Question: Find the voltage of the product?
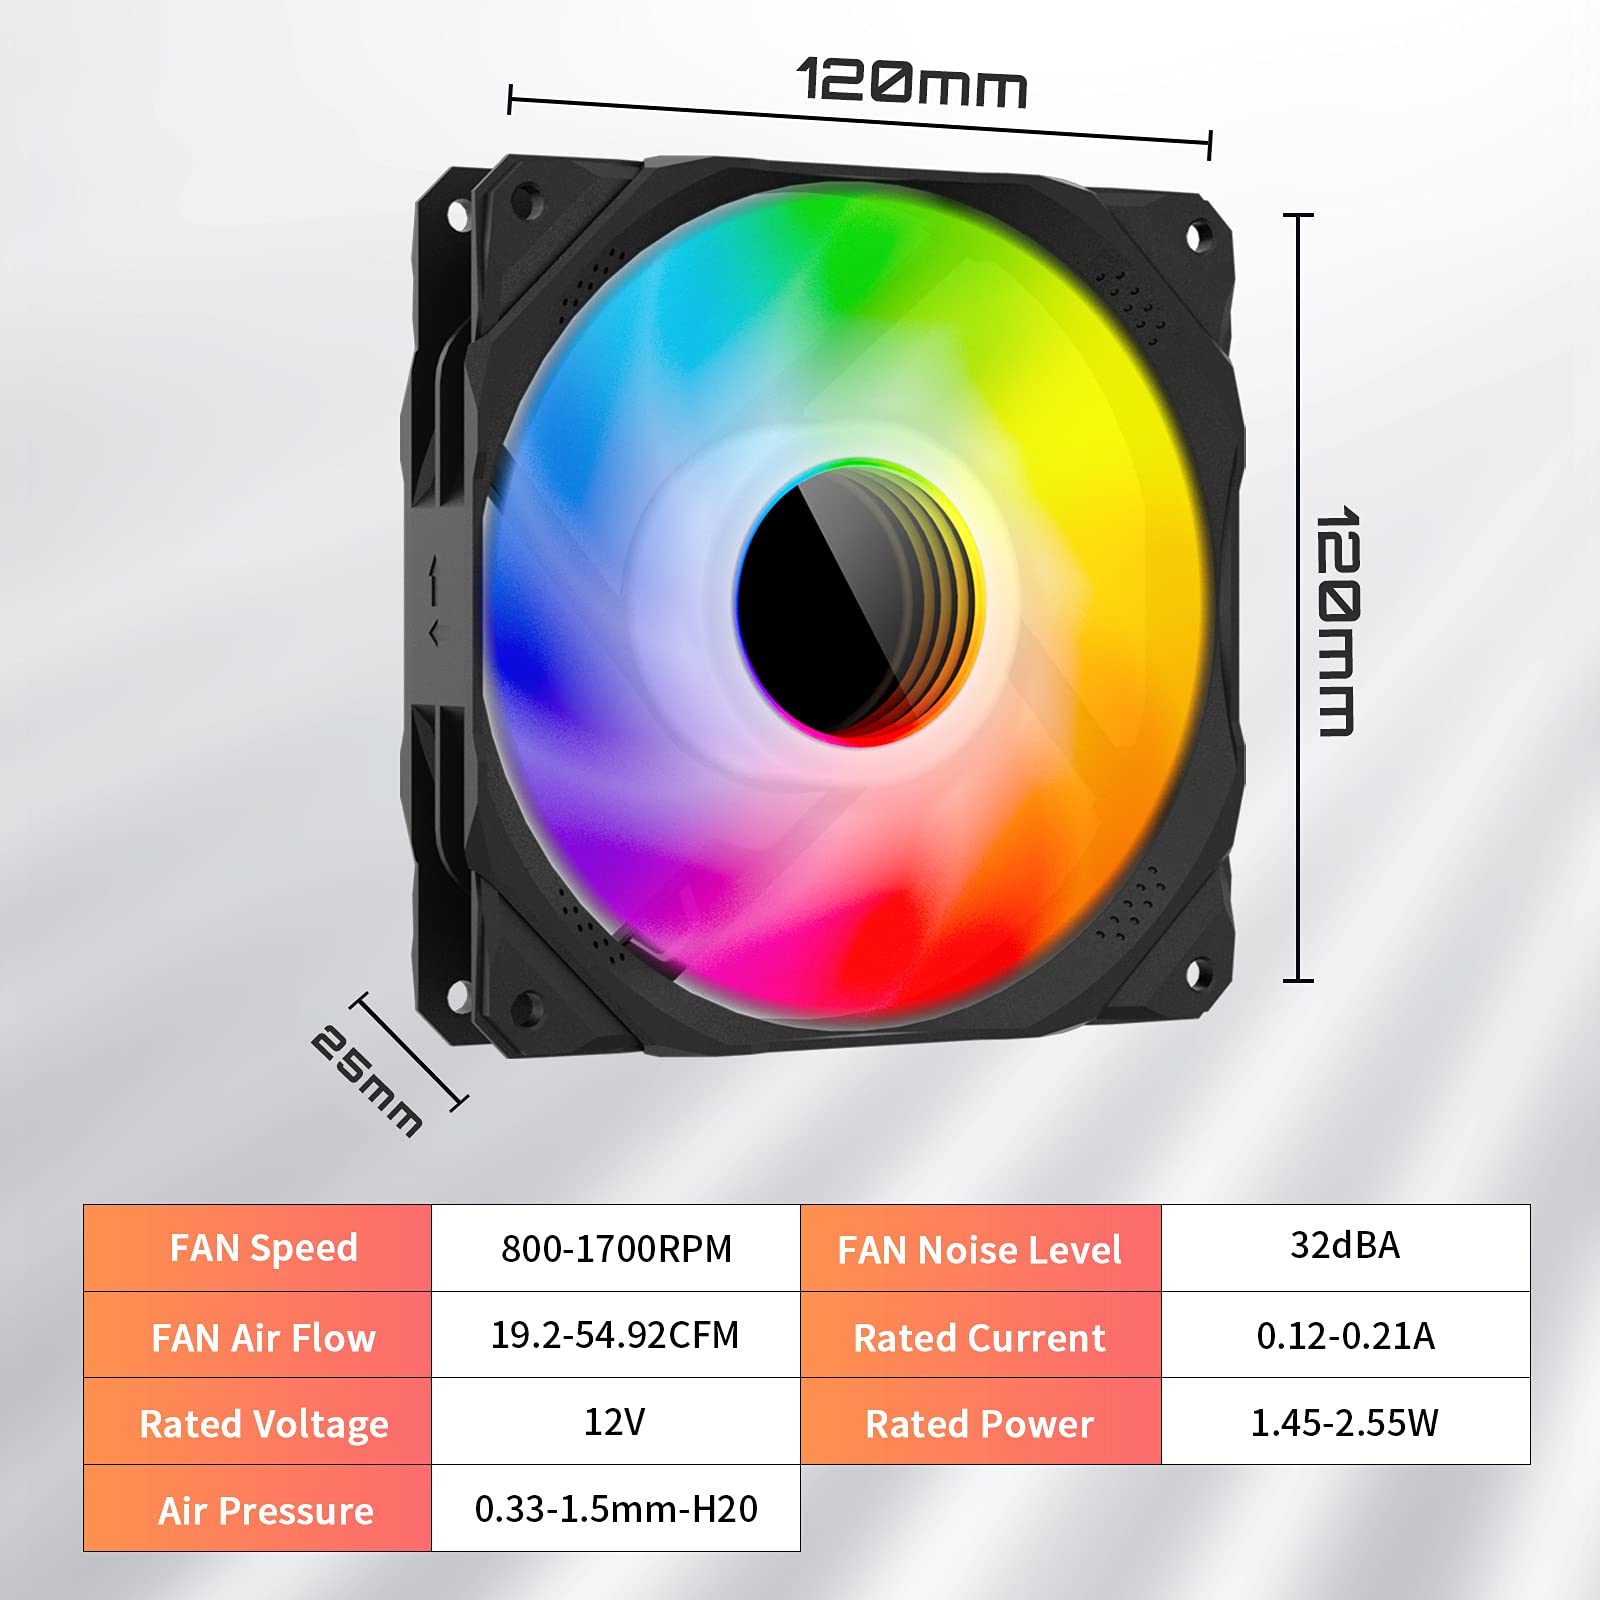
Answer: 12.0 volt